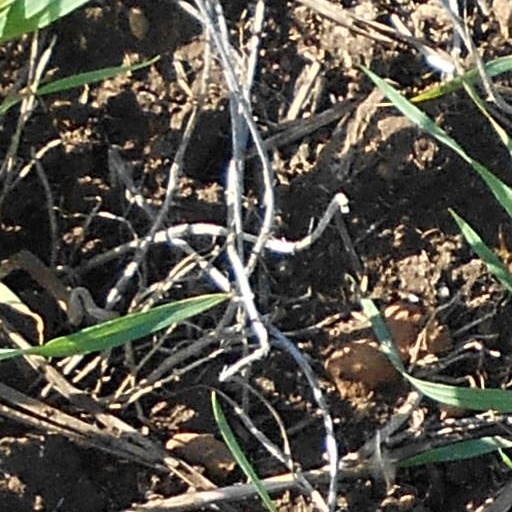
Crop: wheat